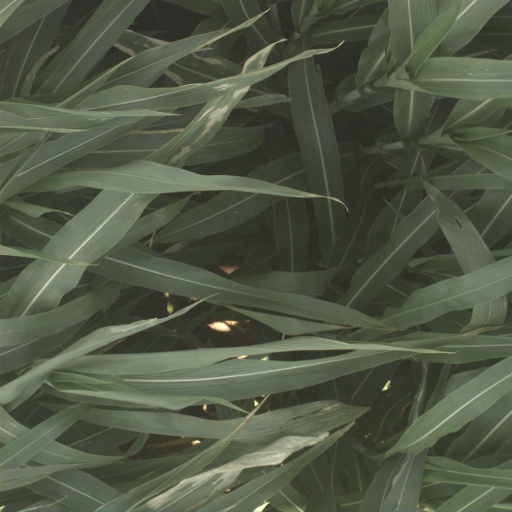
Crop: sorghum